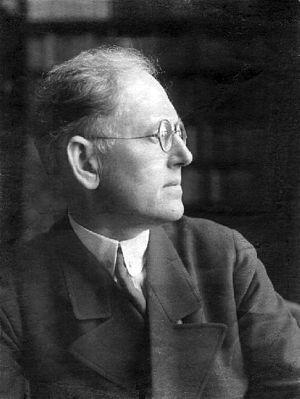
Paul Schultze-Naumburg est un architecte allemand qui fut estimé par l'Allemagne wilhelminienne. Il fut par la suite critique et adversaire de l'architecture moderne de l'Allemagne nazie, en tant que défenseur de l'architecture néogermanique méprisée par les architectes officiels. Pourtant, de même qu'Alexander von Senger, Eugen Honig, Konrad Nonn ou German Bestelmeyer, Schultze-Naumburg fut un membre de l'organisation appelée Kampfbund deutscher Architekten und Ingenieure, unité de propagande para-gouvernementale du parti national-socialiste. Il figure sur la Sonderliste de la Gottbegnadeten-Liste.